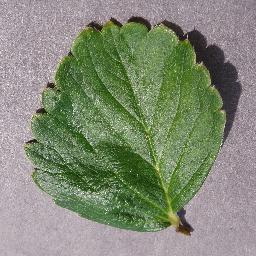
Label: Strawberry___healthy